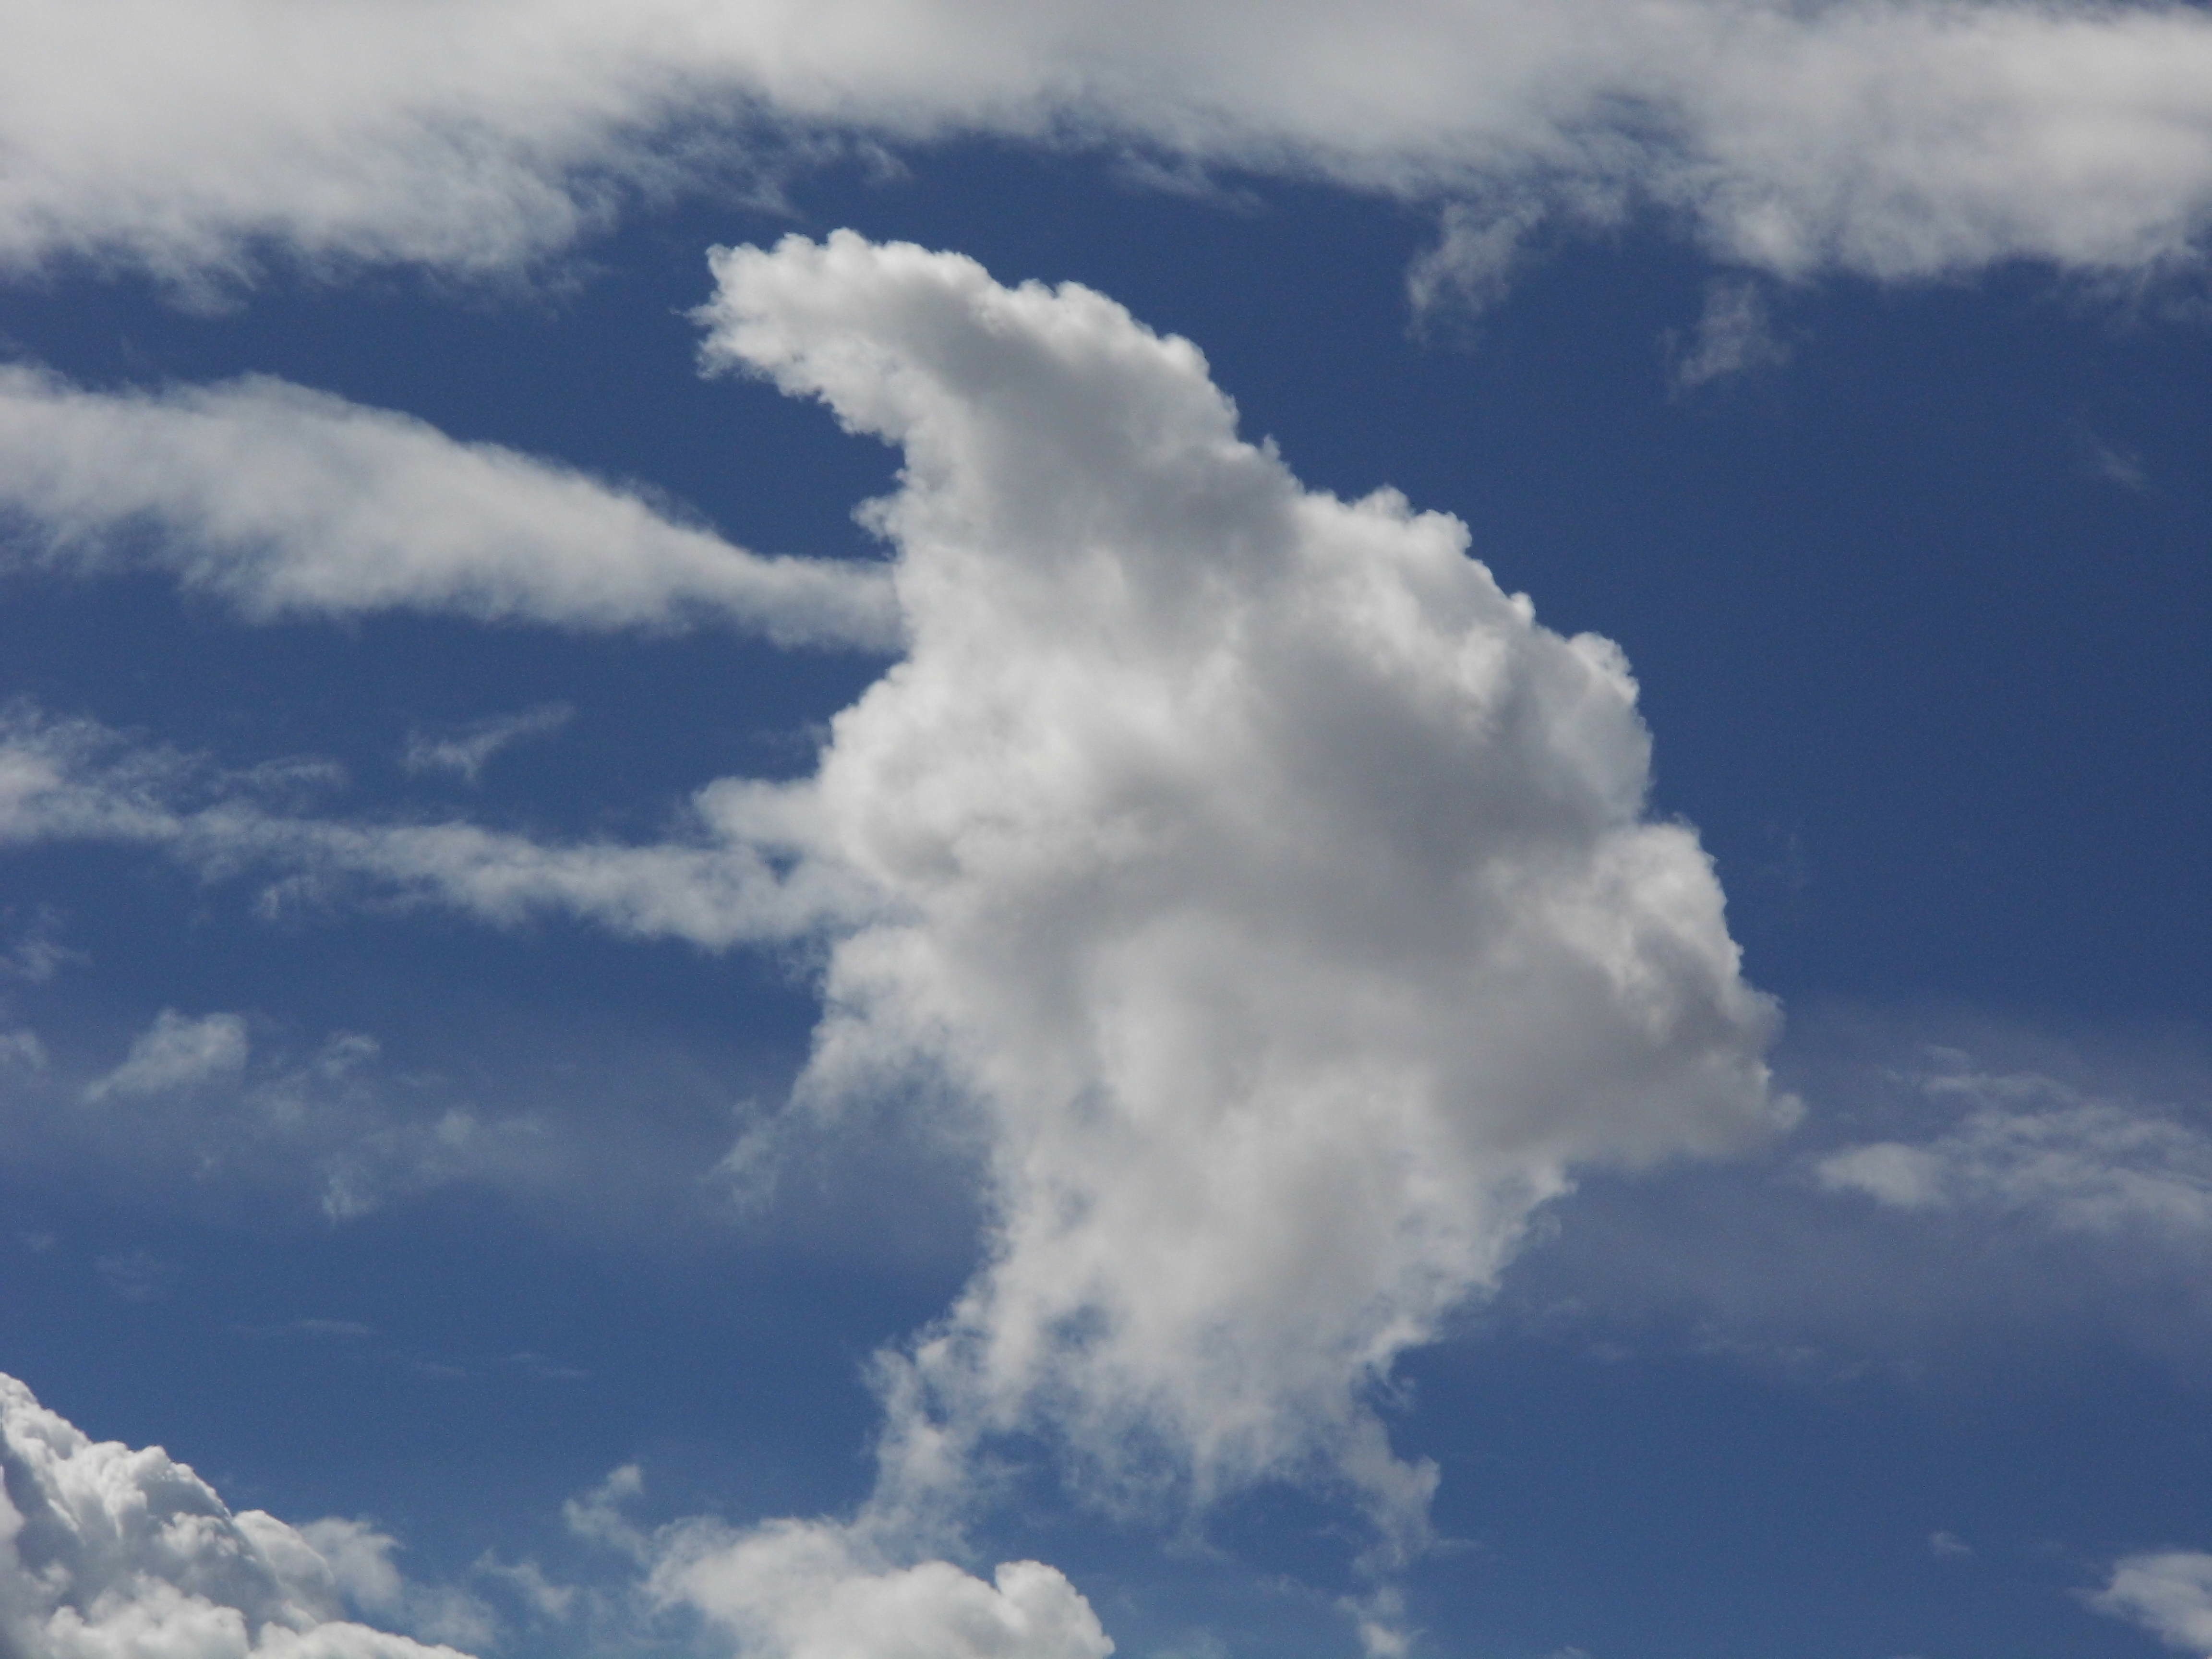
cloud, sky, atmosphere, daytime, cumulus, meteorological phenomenon, atmosphere of earth